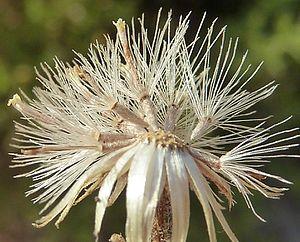
L'Inule visqueuse.